Hope Mill

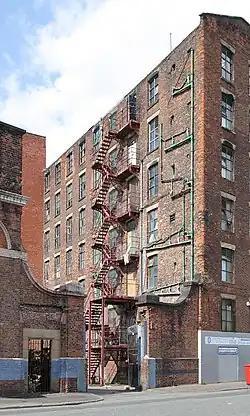

Hope Mill on Pollard Street, in the district of Ancoats, Manchester, England, is a cotton mill dating from 1824. A steam-driven mill, its engines were constructed by the Birmingham firm of Boulton and Watt. Derelict by the mid-20th century, the building was redeveloped in 2001 and now houses a range of creative industries, including the Hope Mill Theatre. Hope Mill is a Grade II* listed building.